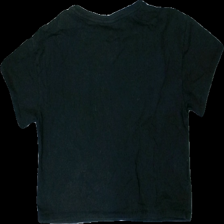
View: back
Type: T-shirt
Category: Ladies
Brand: Not in the list
Brand text on label: Blount and Pool
Colors: Black, Grey
Material: 60% cotton, 40% polyester
Pattern: Logo print
Cut: Cropped, C-collar
Size: 36
Smell: Minor
Price range: <50
Recommended usage: Export